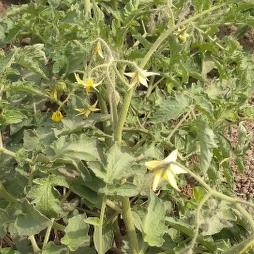
Crop: Tomato
Condition: healthy-leaf